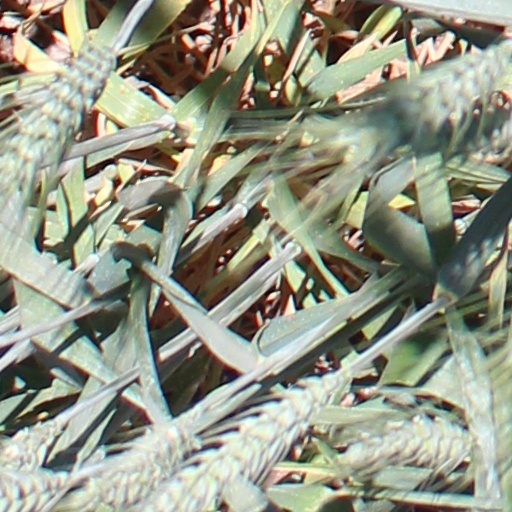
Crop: wheat